Hansa-Brandenburg KDW

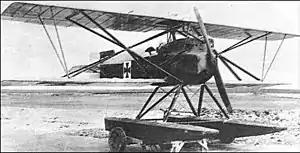

The Hansa-Brandenburg KDW was a German single-engine, single-seat, fighter floatplane of World War I. The KDW"Kampf Doppeldecker, Wasser" (Fighter Biplane, Water)was adapted from the Hansa-Brandenburg D.I landplane to provide coastal defence over the North Sea.